Primitive mantle

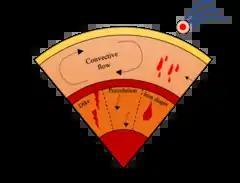

In geochemistry, the primitive mantle (also known as the "bulk silicate Earth") is the chemical composition of the Earth's mantle during the developmental stage between core-mantle differentiation and the formation of early continental crust. The chemical composition of the primitive mantle contains characteristics of both the crust and the mantle.